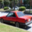
Label: automobile